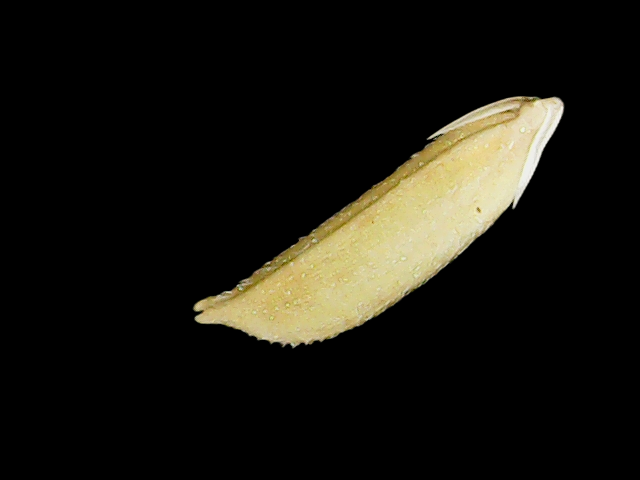
Rice variety: Binadhan07